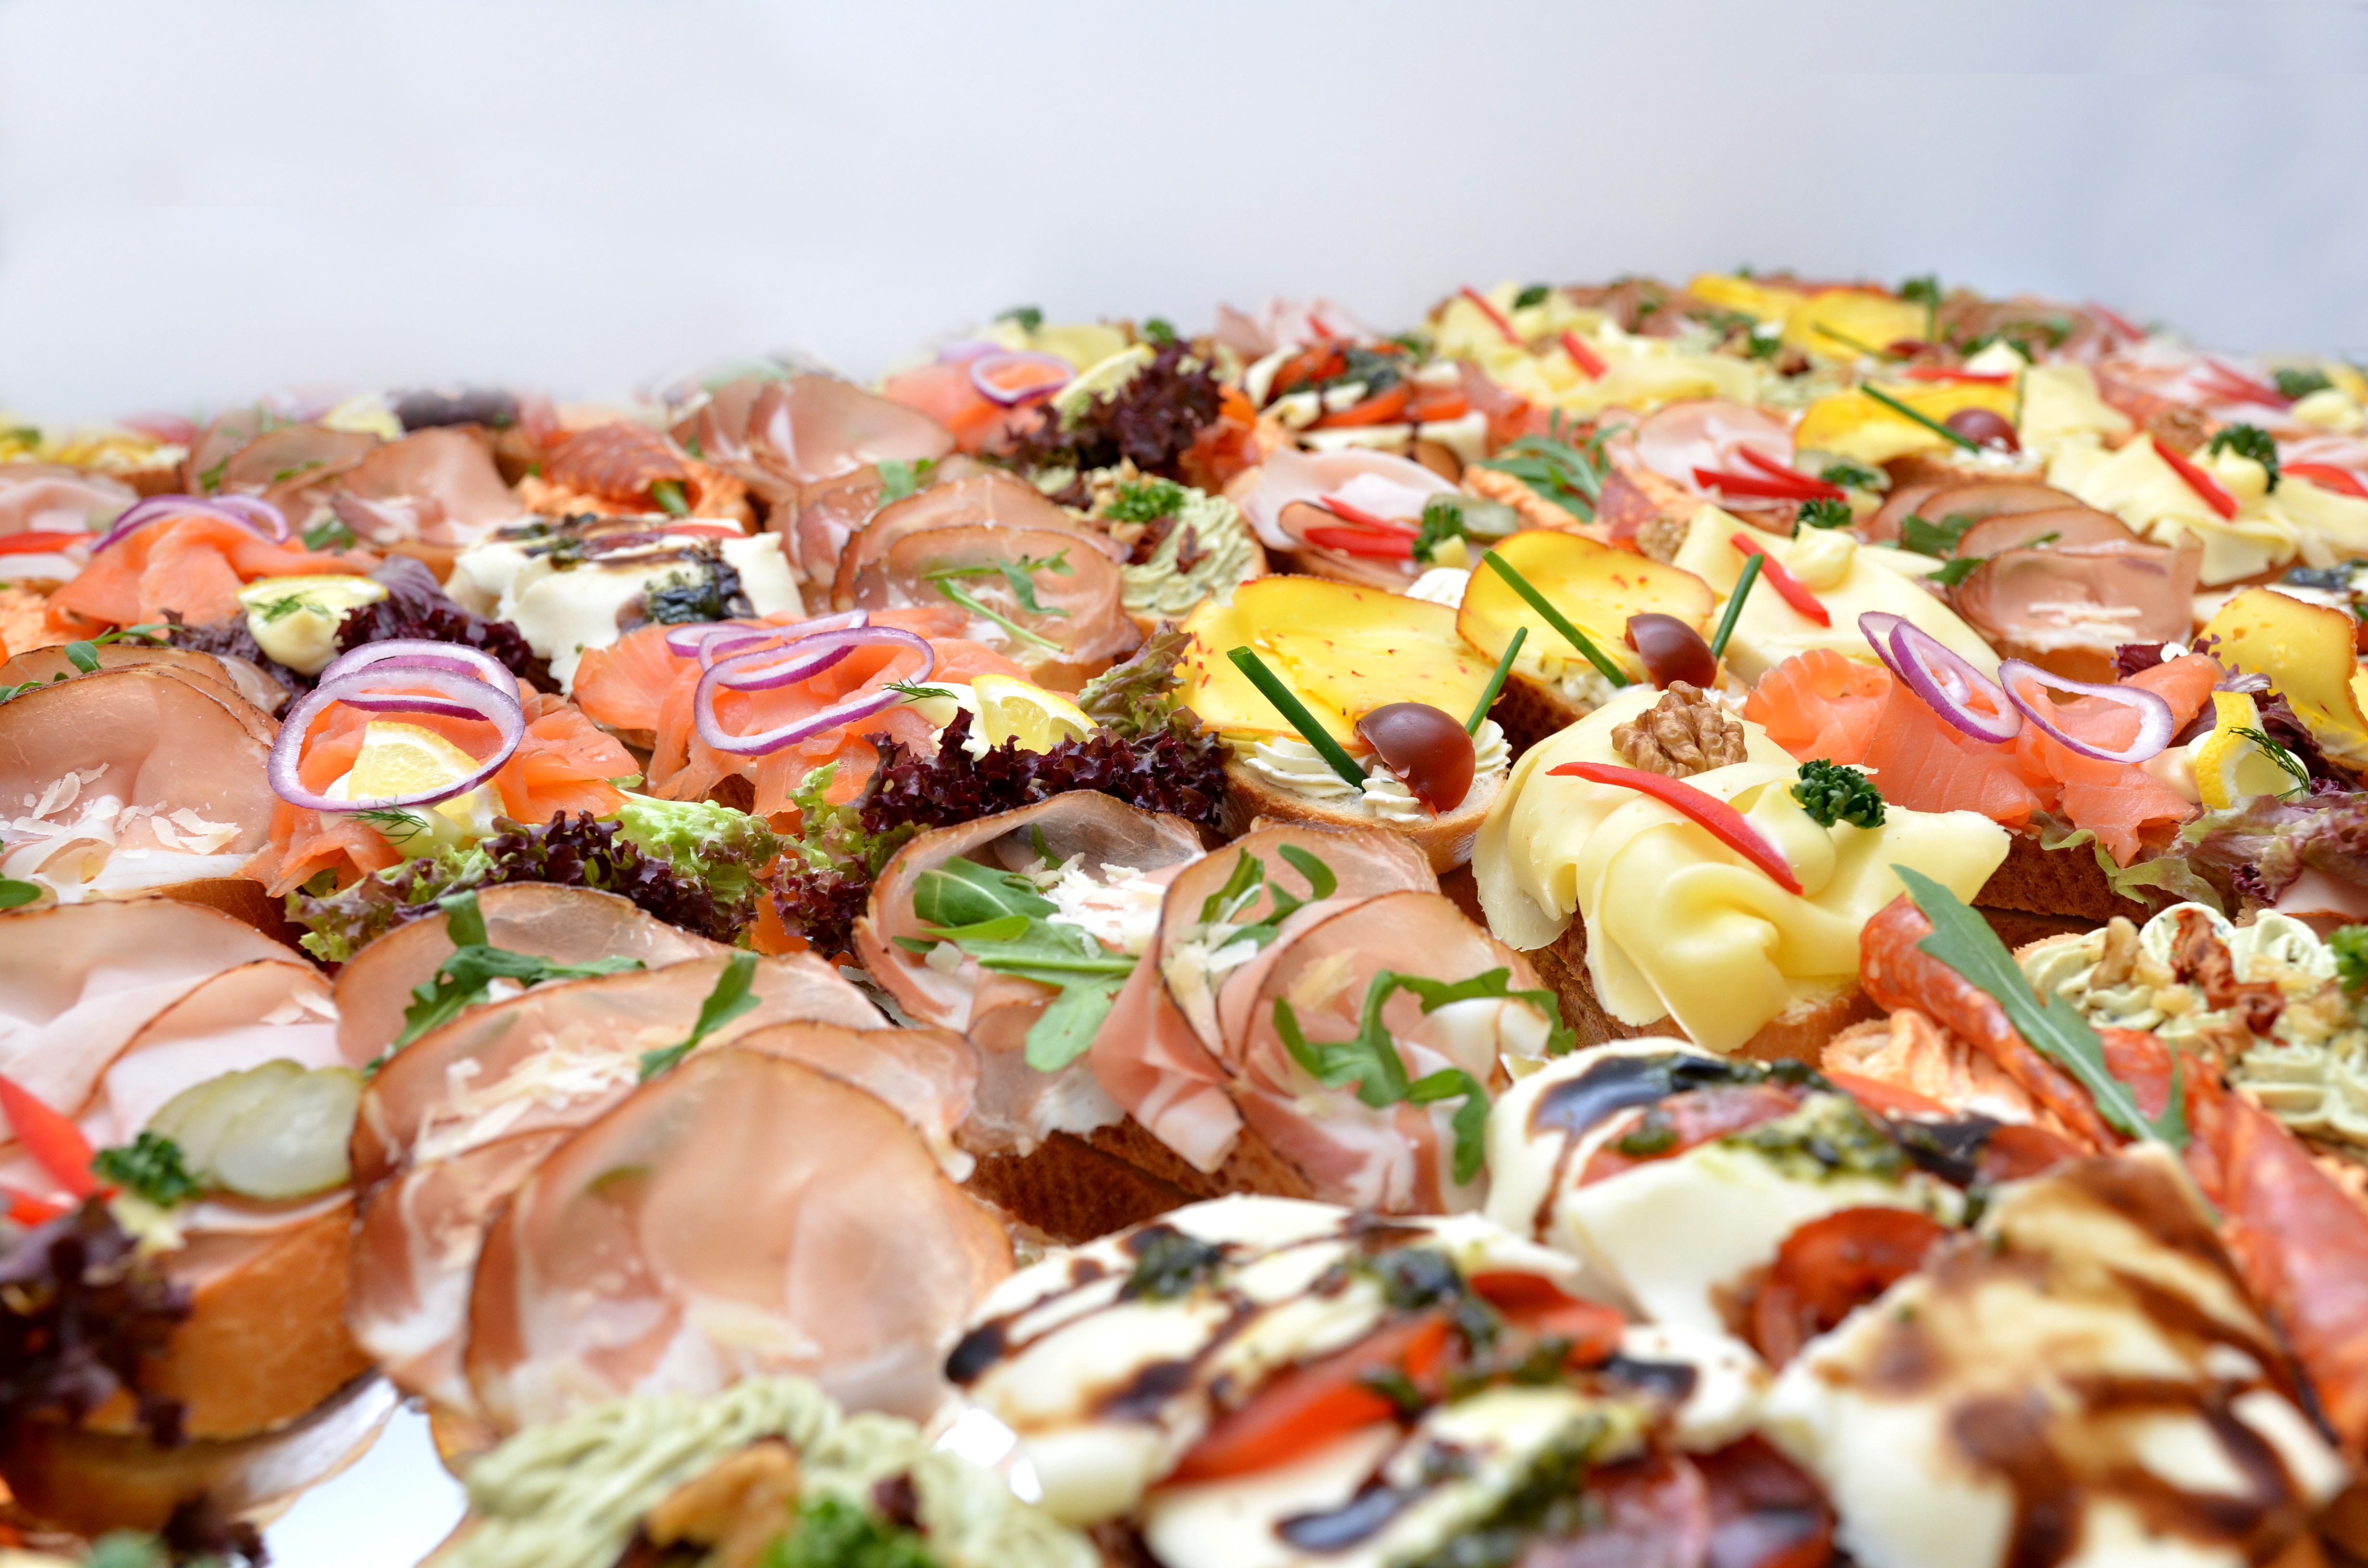
feed, dish, meal, food, breakfast, snack, eat, cuisine, delicious, bread, sandwich, buffet, pizza, asian food, roll, canape, edible, hors d oeuvre, colorful rolls, european food, salt cured meat